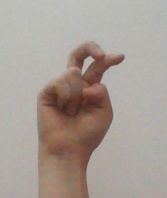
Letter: zay